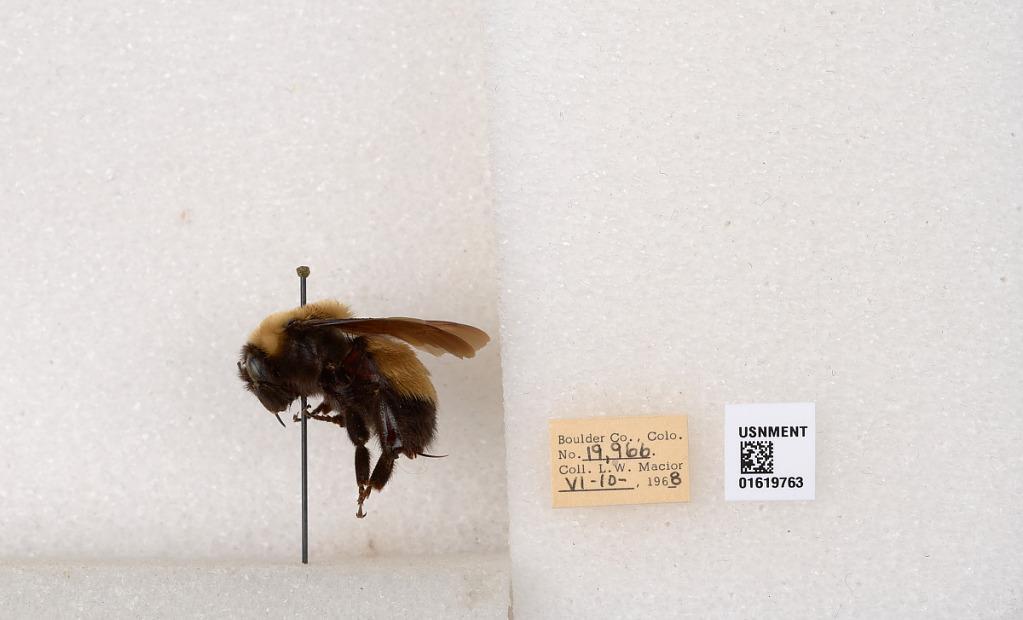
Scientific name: Bombus (Bombus) nevadensis Cresson